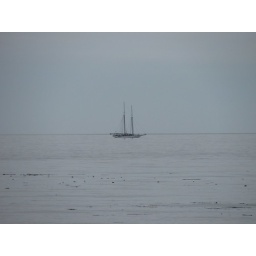
Water and sky were so close in color, the kids were exclaiming that it looked like the ship was floating in the sky.